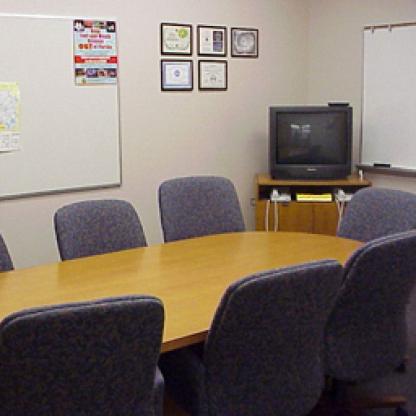
Scene: Indoor